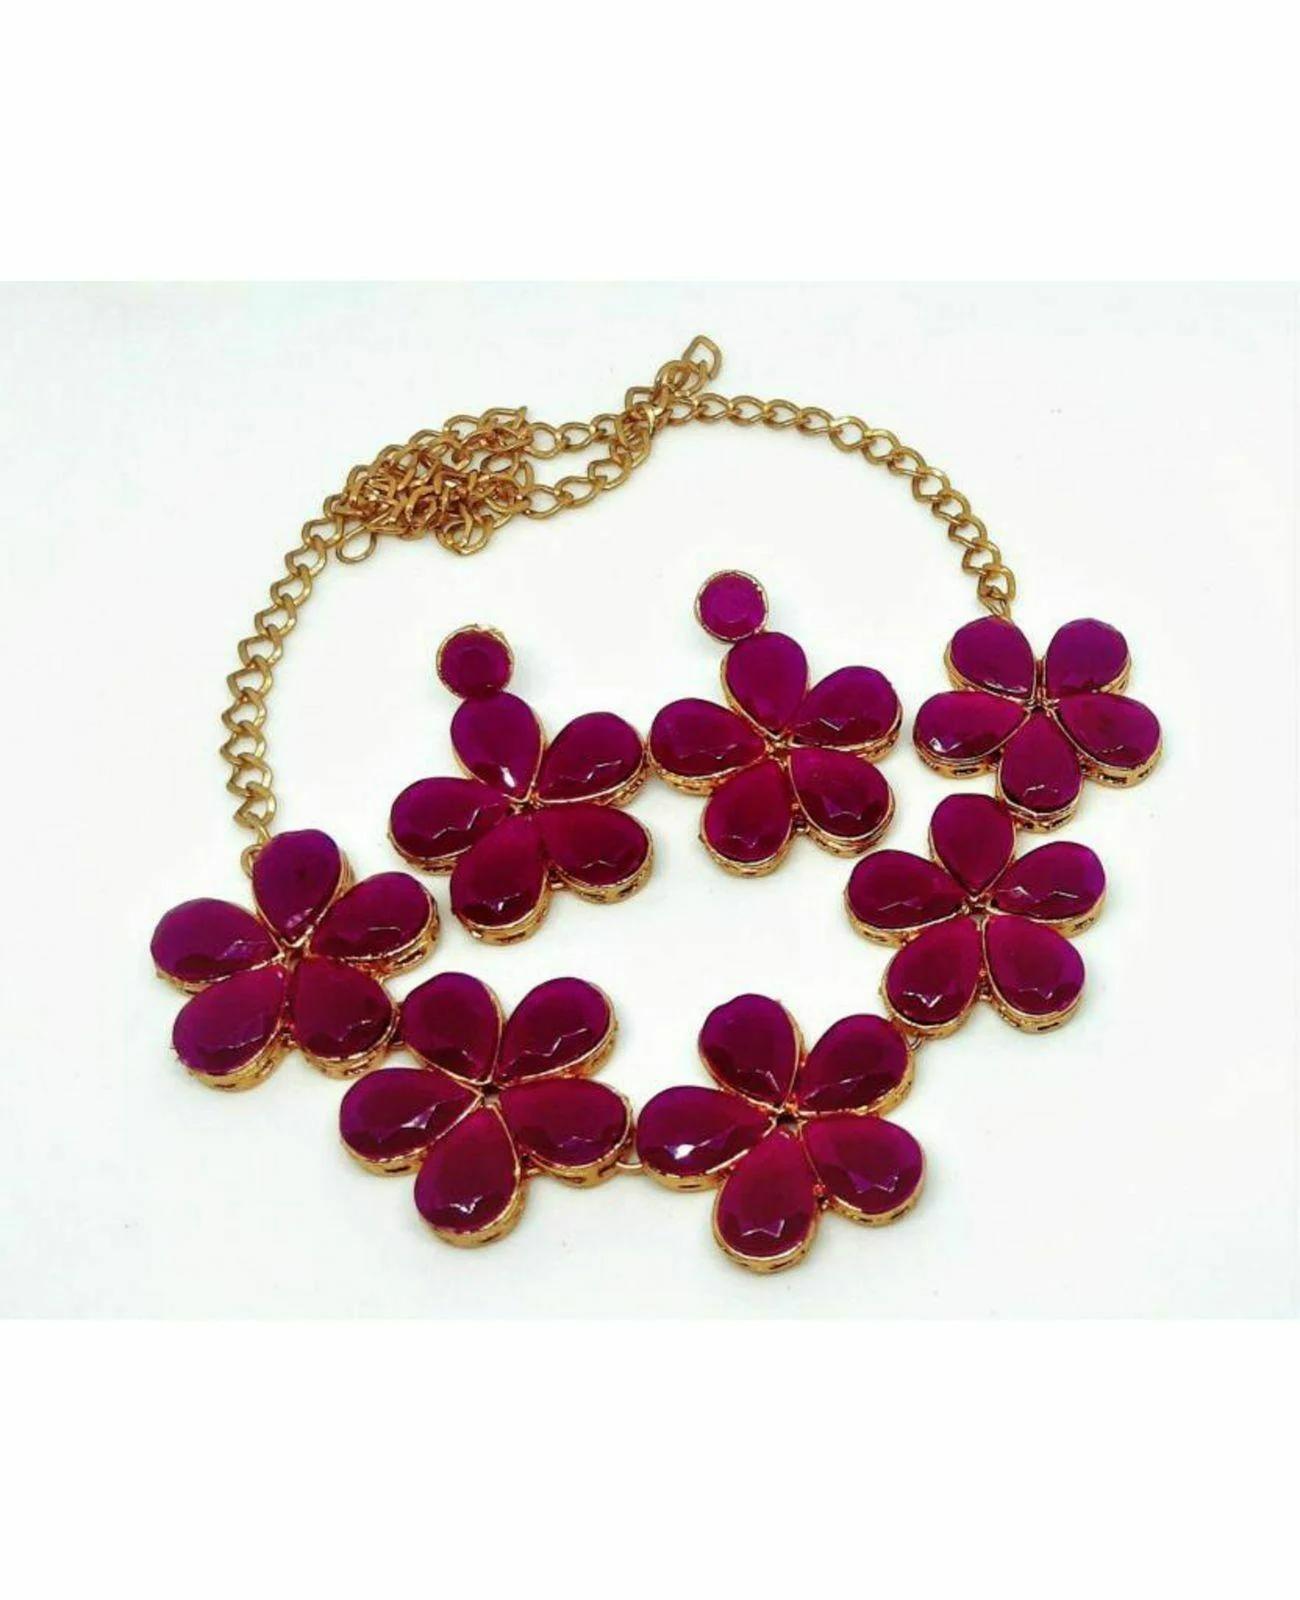
 Jn Handicraft Alloy Copper-Plated Green, Red Jewel Set For Women And Girls
Type: Necklaces
Brand: JN HANDICRAFT
Price: Rs. 245
 Women love jewellery, specially traditional jewellery adore a women. They wear it on different occasion. They have special importance on ring ceremony, wedding and festive time. They can also wear it on regular basics. Make your moment memorable with this range. This jewel set features a unique one of a kind traditional embellish with antic finish.
Features: Color- green, red,Material- alloy
Included: Pair of 1 x Earring 1 x Necklace Set